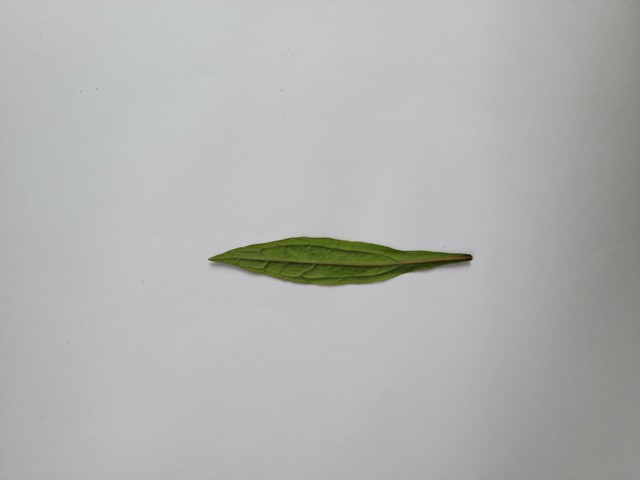
Plant: ayapan